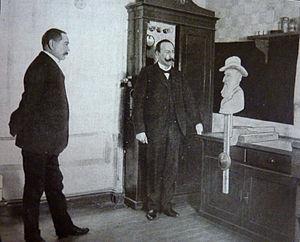
L’effet Hans le Malin, aussi appelé phénomène Hans le Malin ou effet Clever Hans, est un phénomène du domaine de la psychologie qui désigne le fait de transmettre et percevoir continuellement des signaux subtils, généralement de façon involontaire et inconsciente, au cours des interactions sociales. Ces signaux subtils constitueraient une sorte de communication non intentionnelle par laquelle les attentes sont susceptibles d'influencer le comportement d'autres personnes. Le nom de ce phénomène est inspiré de l'histoire du cheval « Hans le Malin », survenue dans les premières années du XXᵉ siècle.